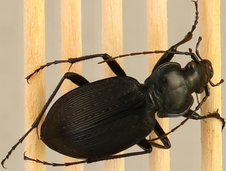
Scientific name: Carabus goryi
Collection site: Great Smoky Mountains National Park NEON (GRSM), plot GRSM_022